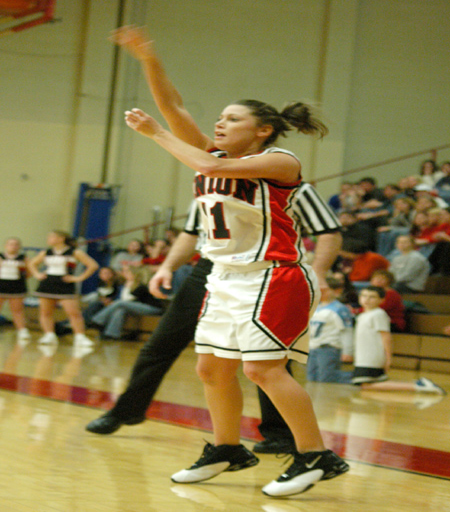
person pass the ball into the post in a win over liberal arts college .